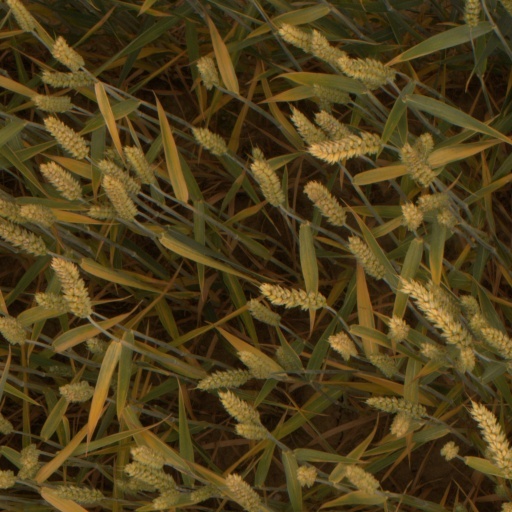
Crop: wheat